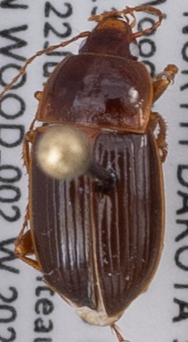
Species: Amara obesa
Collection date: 2022-06-22
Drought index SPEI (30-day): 1.706
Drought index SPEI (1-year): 1.22
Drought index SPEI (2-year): -0.84